George Kennion

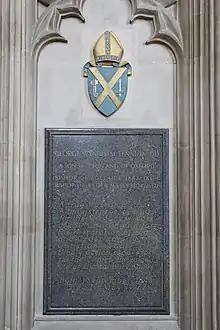
Memorial in Wells Cathedral

George Wyndham Kennion, DD (5 September 184519 May 1922) was the Anglican Bishop of Adelaide, and later Bishop of Bath and Wells.